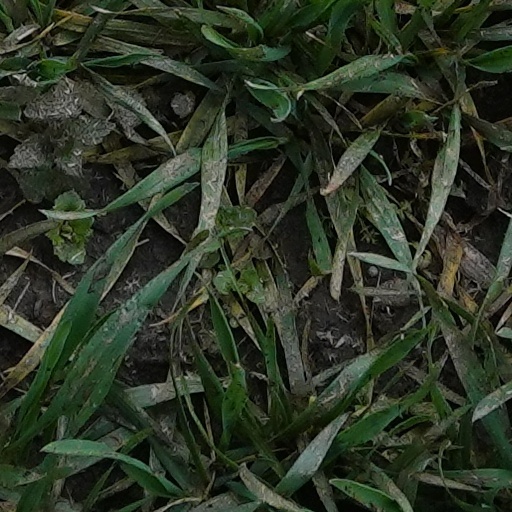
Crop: wheat